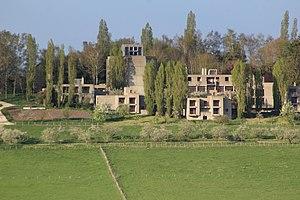
Carmel de la Paix, Mazille.
Le carmel de la Paix est un couvent de l'Ordre du Carmel, situé sur le territoire de la commune de Mazille dans le département français de Saône-et-Loire et la région Bourgogne-Franche-Comté.
La liste des édifices labellisés « Patrimoine du xxᵉ siècle » de Saône-et-Loire recense les édifices ayant reçu le label « Patrimoine du xxᵉ siècle » dans la Saône-et-Loire en France. En 2017, ils sont au nombre de trente dans le département.